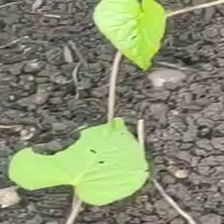
Weed species: Obscure_morning _glory(Ipomoea obscura)